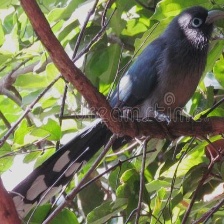
Species: BLUE MALKOHA
Scientific name: CEUTHMOCHARES AEREUS